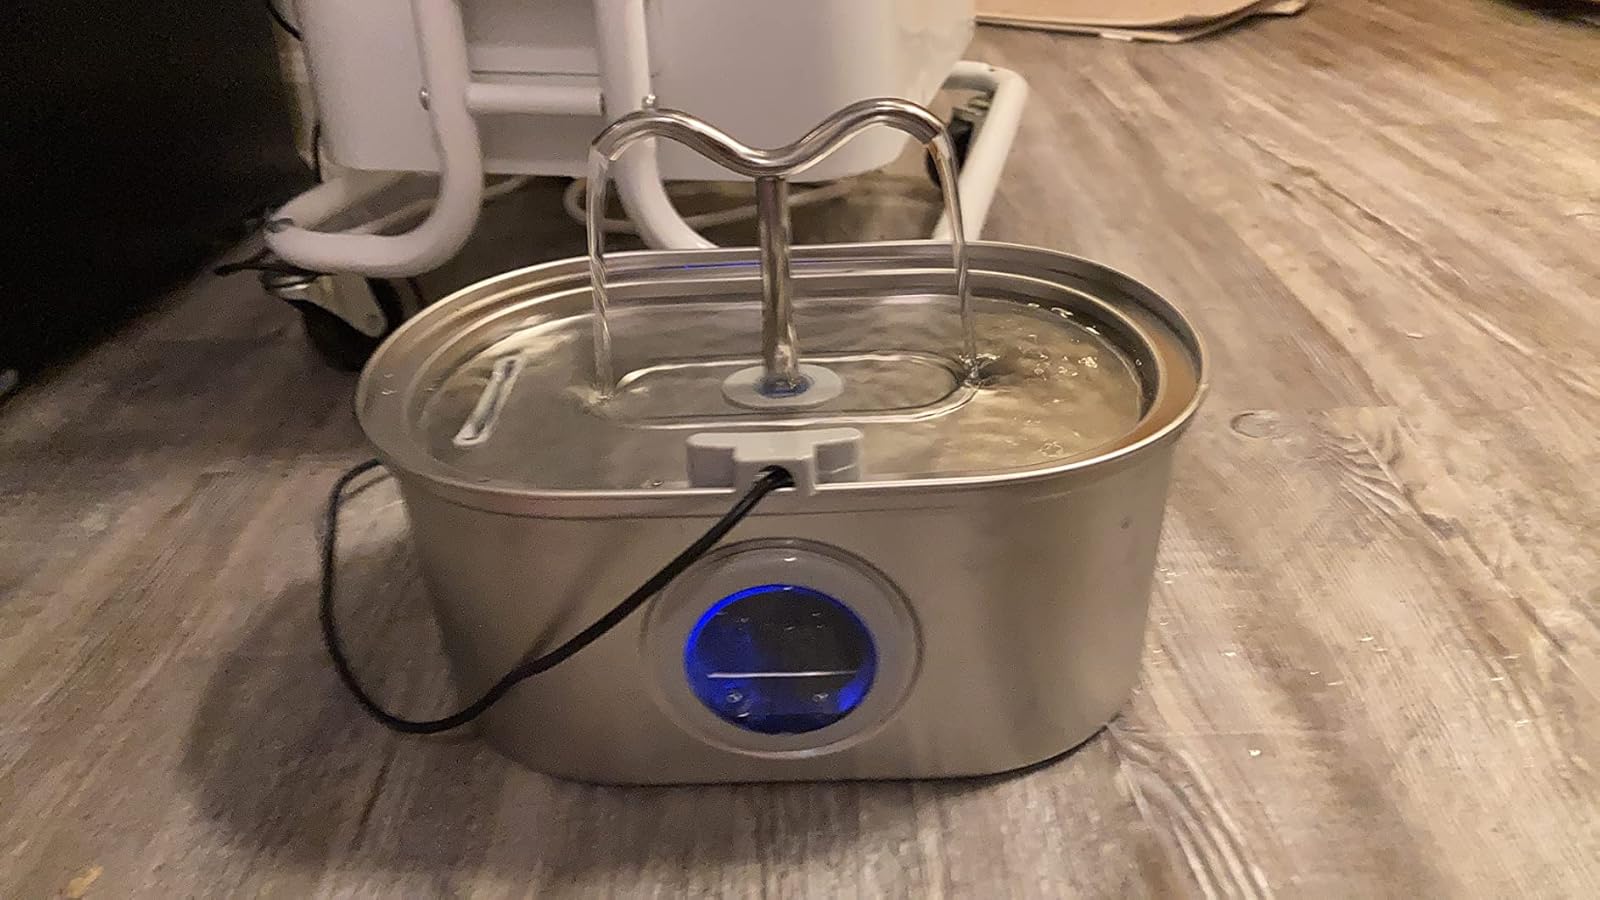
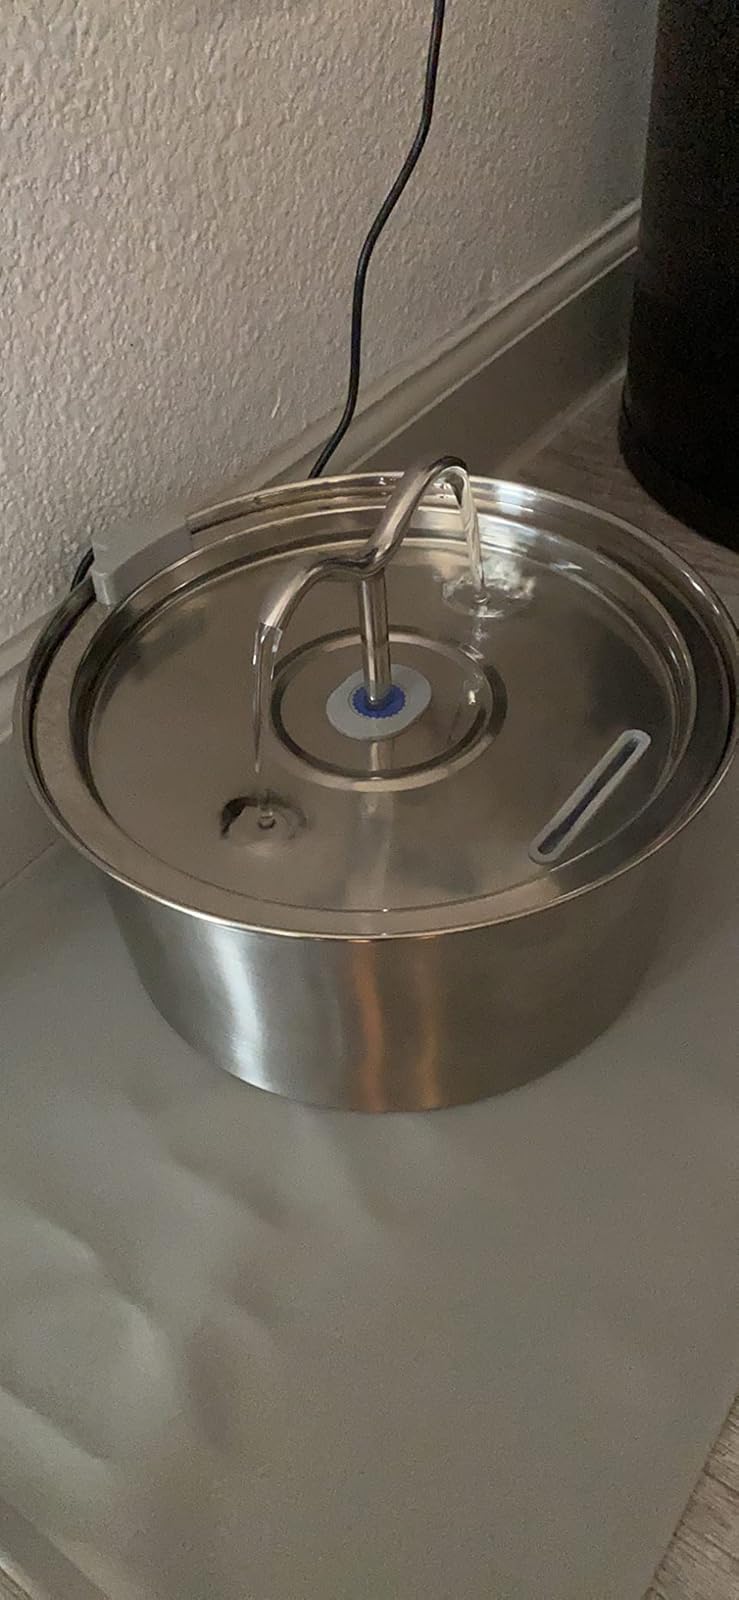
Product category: items_bowl
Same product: no